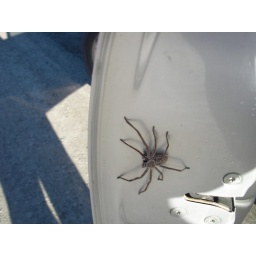
Opened the car door to be greeted by an uninvited guest!